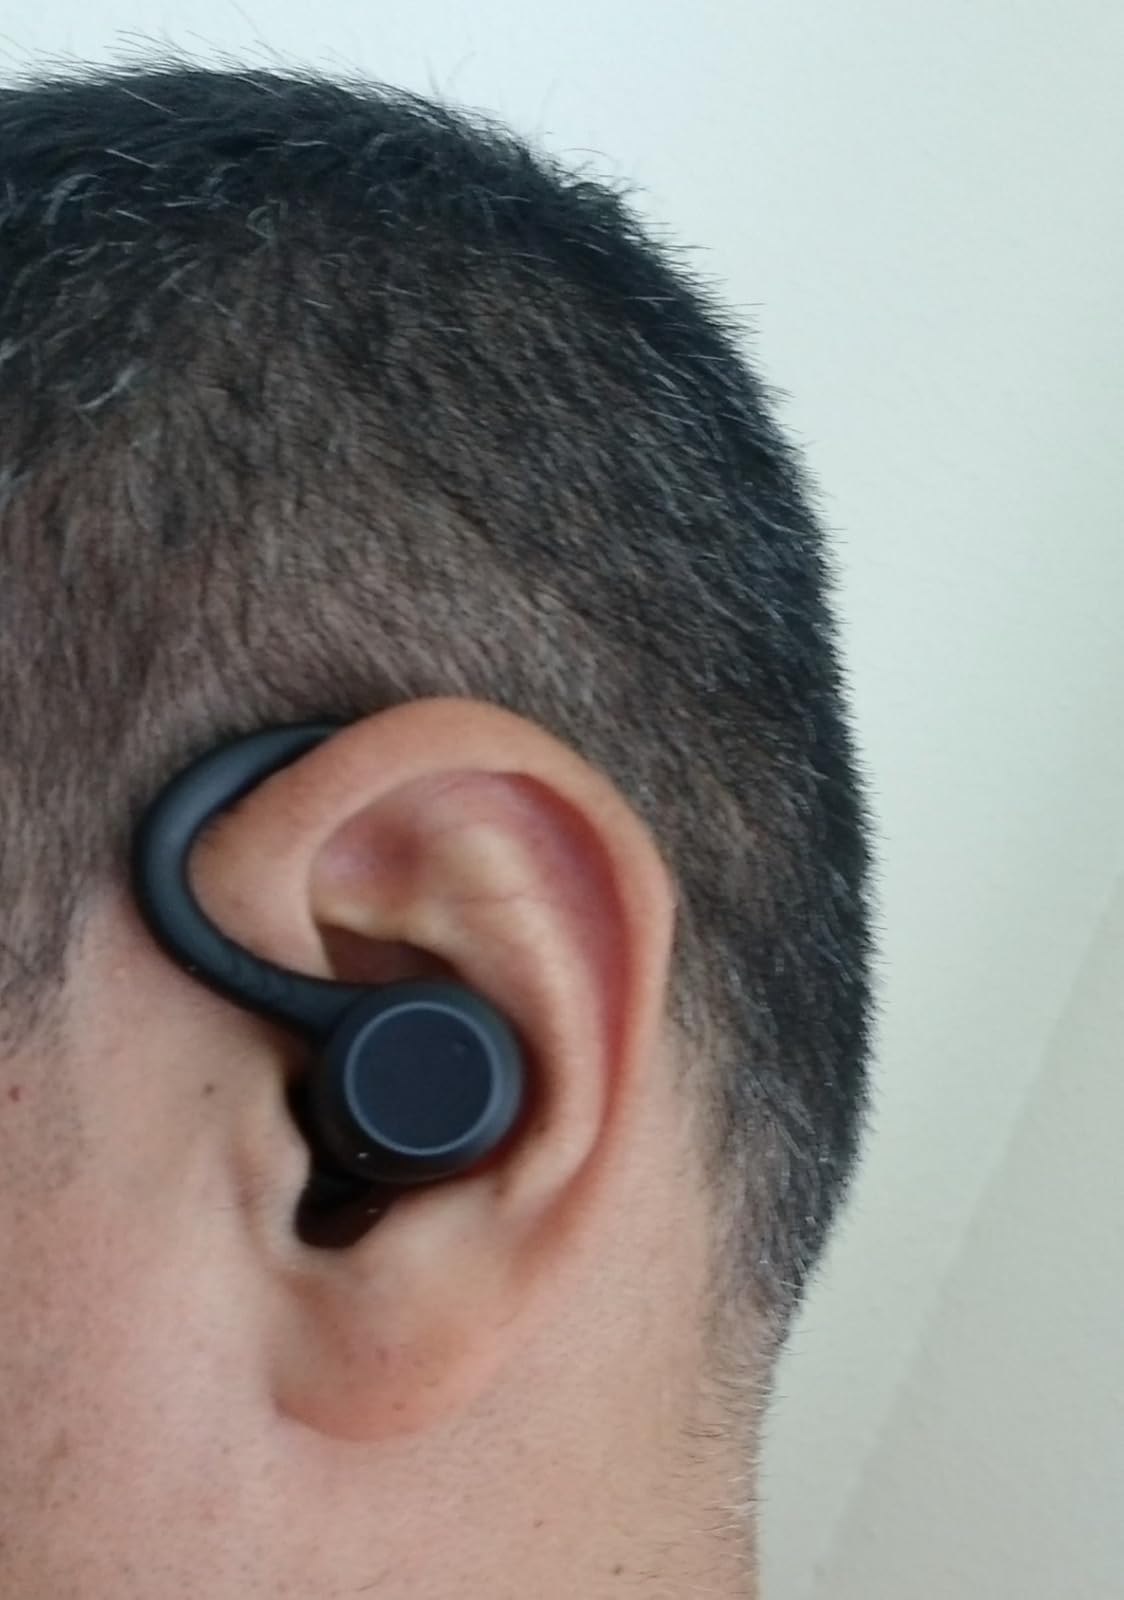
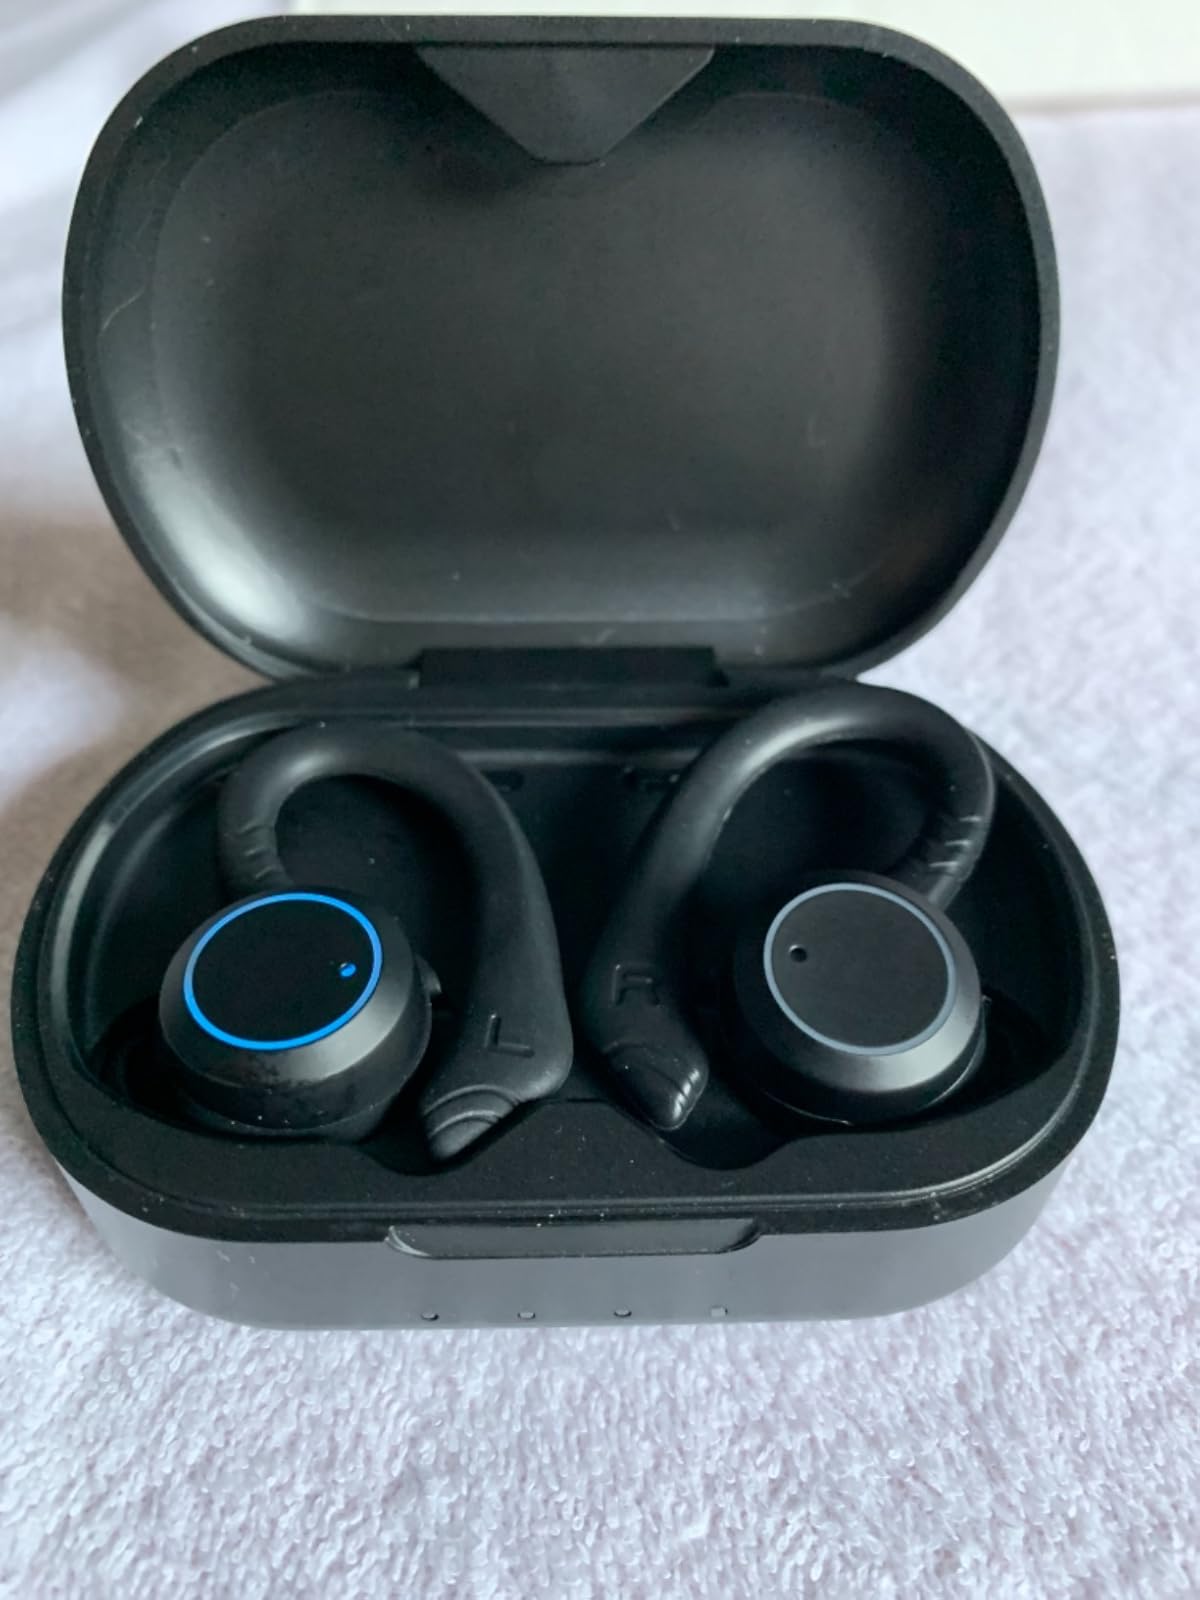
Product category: earbuds
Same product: yes